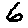
Label: 6